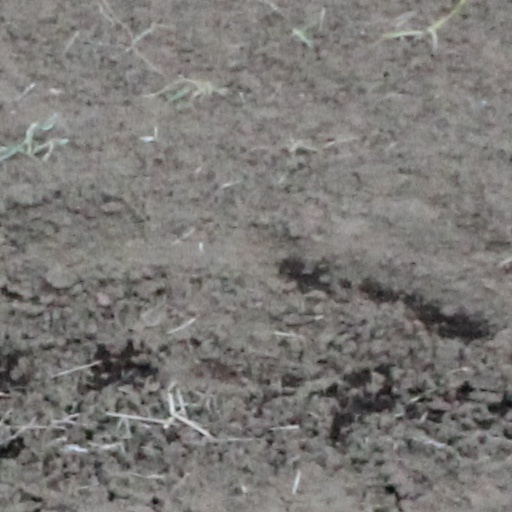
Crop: wheat